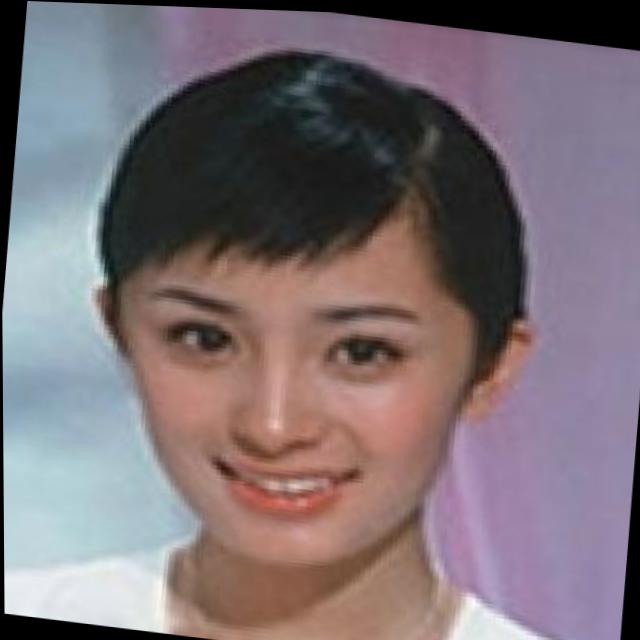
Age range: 13-20